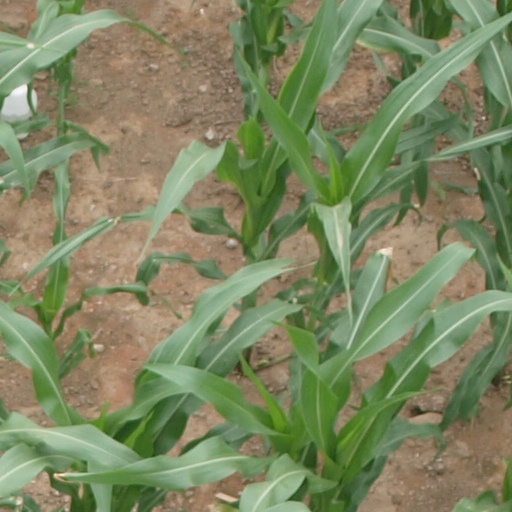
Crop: maize; corn